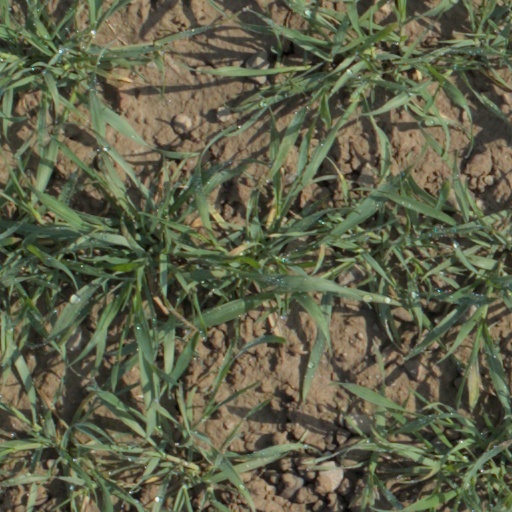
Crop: wheat